Rodolfo Lobos Zamora

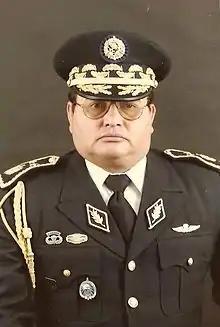
Lobos Zamora in the 1980s

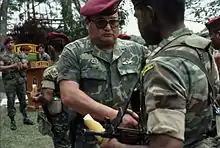
Rodolfo Lobos Zamora in the field

Rodolfo Lobos Zamora (3 June 1936 – 18 April 1997) was a Guatemalan general and diplomat. He rose to the position of Chief of Staff of the Guatemalan Army before being forced into retirement in 1985, after which he served as Assistant Chief of State and Guatemala's ambassador to Panama.